Tony Blair

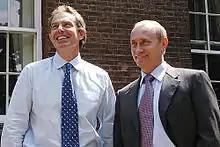
Blair meeting Russian president Vladimir Putin in 2003

Along with enjoying a close relationship with Bill Clinton, Blair formed a strong political alliance with George W. Bush, particularly in the area of foreign policy. For his part, Bush lauded Blair and the UK. In his post-9/11 speech, for example, he stated that "America has no truer friend than Great Britain".